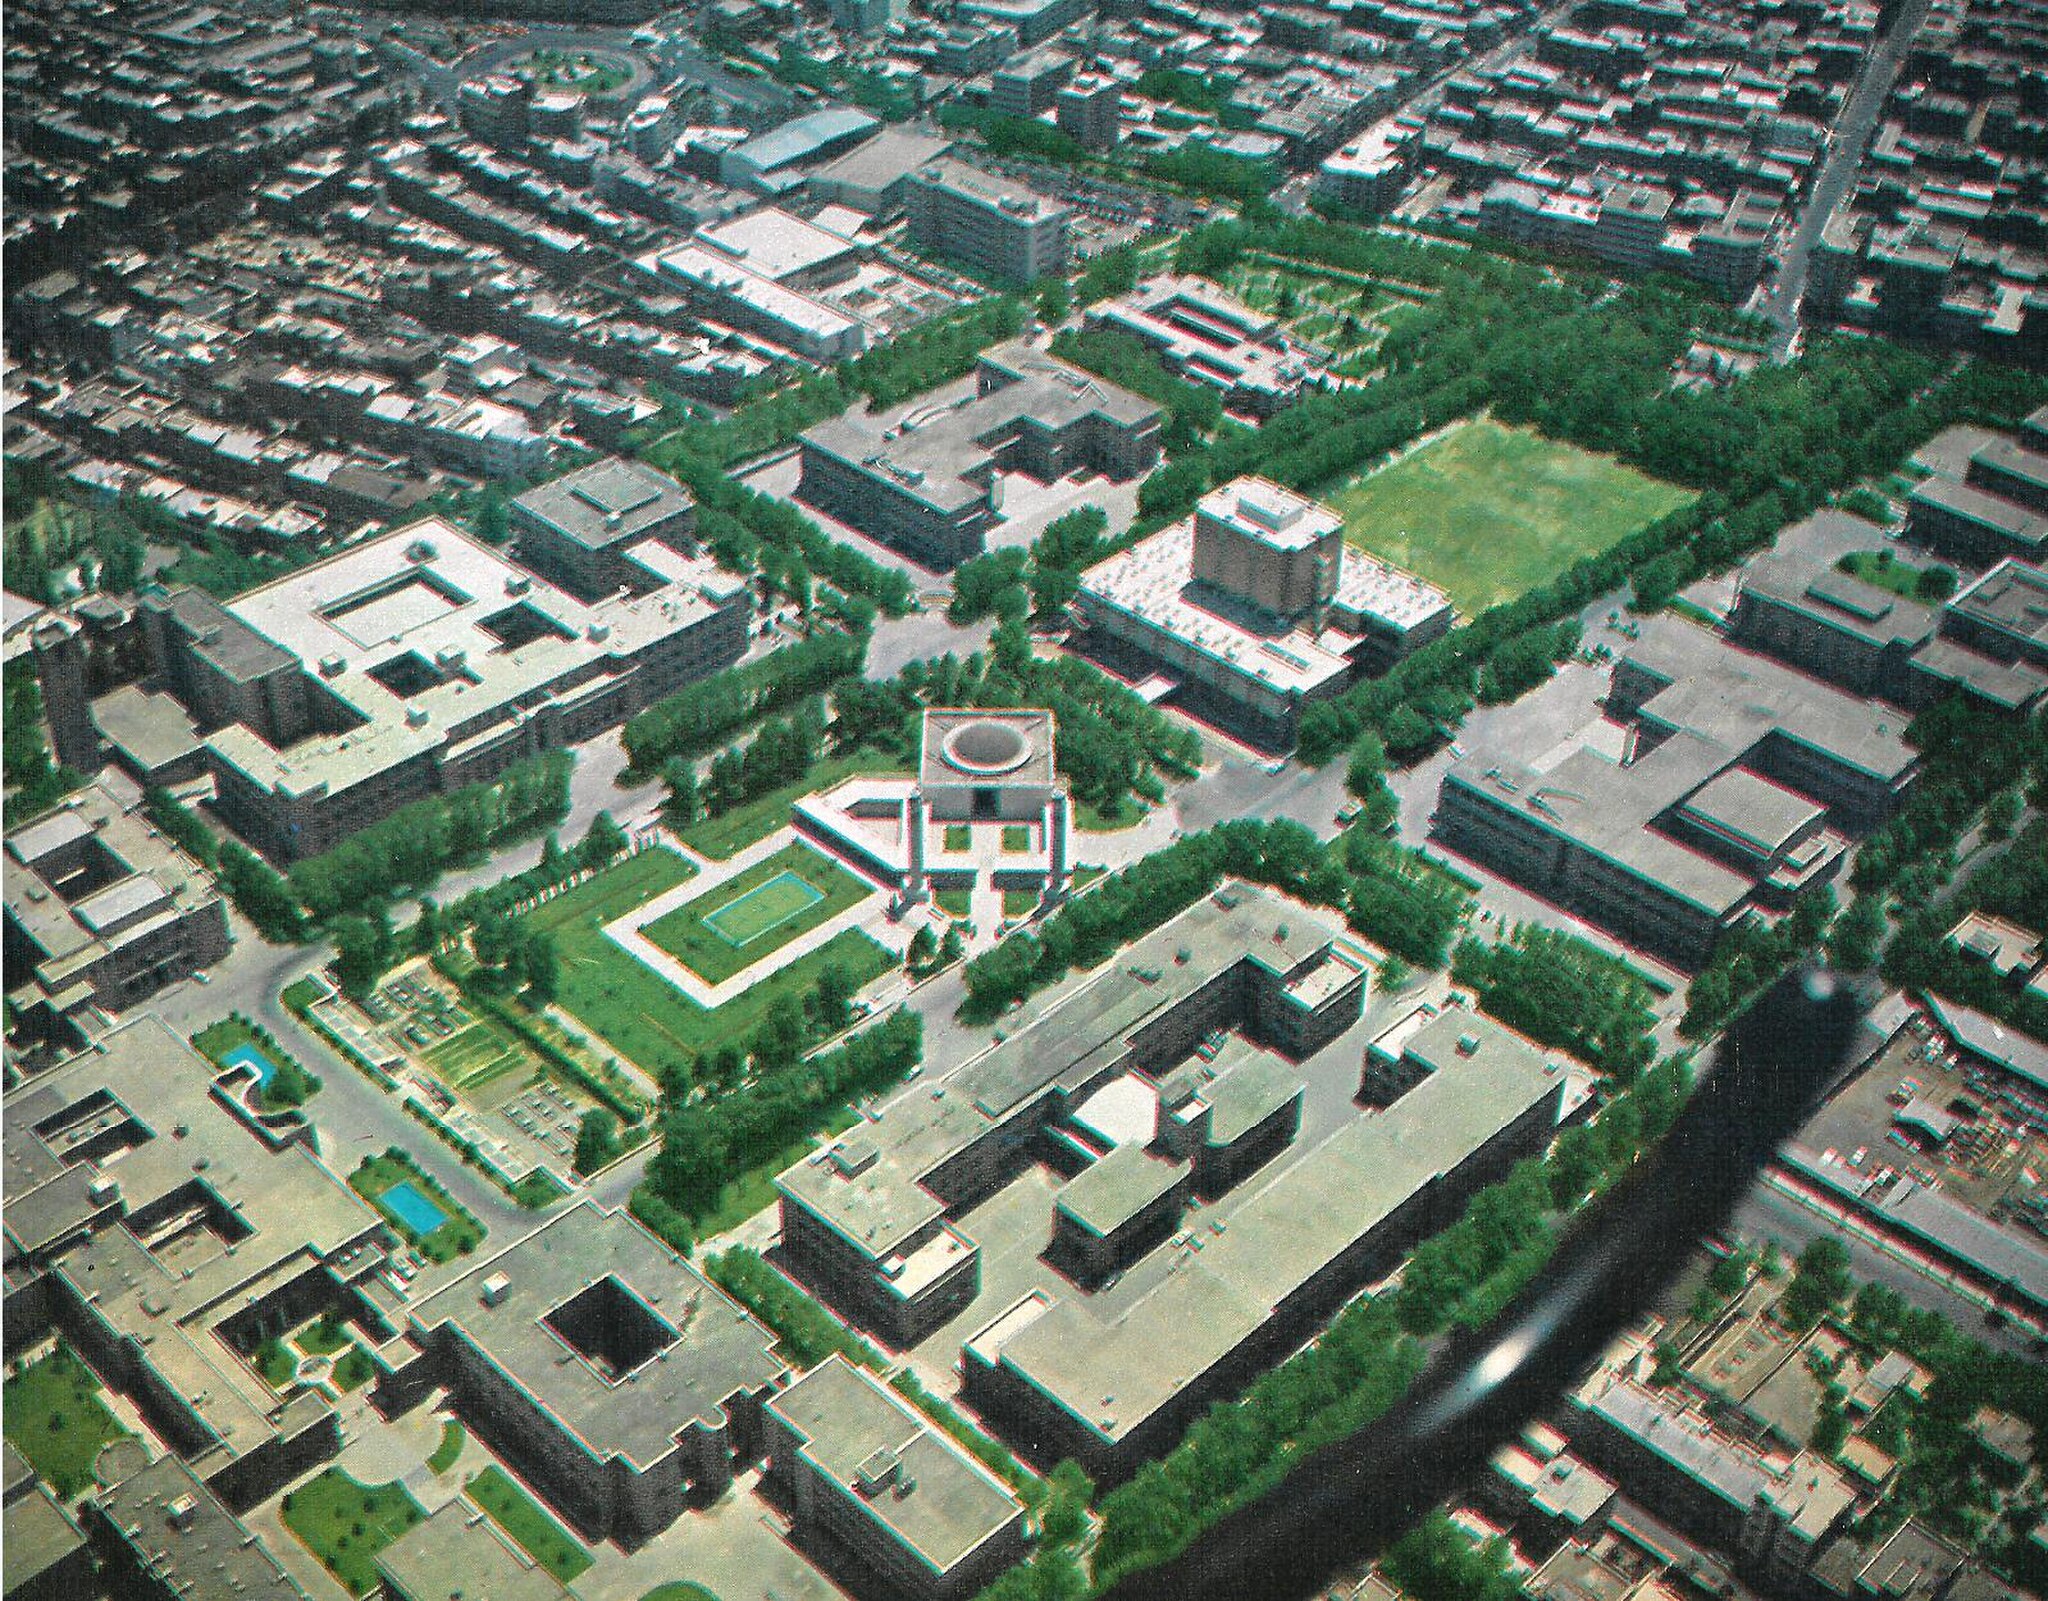
Title: Terhan-University-aerial-view3
Description: Aerial View of Tehran University in the 1970s
Date: circa 1971
Categories: PD-Art (PD-Iran), Aerial photographs of Tehran, Template Unknown (author), University of Tehran in 1971, Aerial photographs of Iran in the 1970s, PD-Art missing SDC copyright status, Files from The Land of Kings